Wes Modder

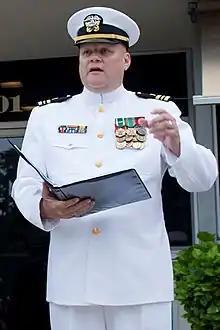
Chaplain Modder in 2012

Wesley James Modder (March 31, 1966 – August 19, 2021) was an American retired United States Marine Corps officer and military chaplain in the United States Navy. Modder was also occasionally an author in "ETHOS", a US Navy newsletter.